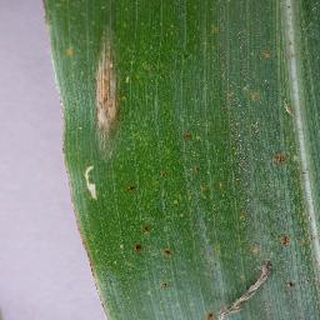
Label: corn_northern_leaf_blight